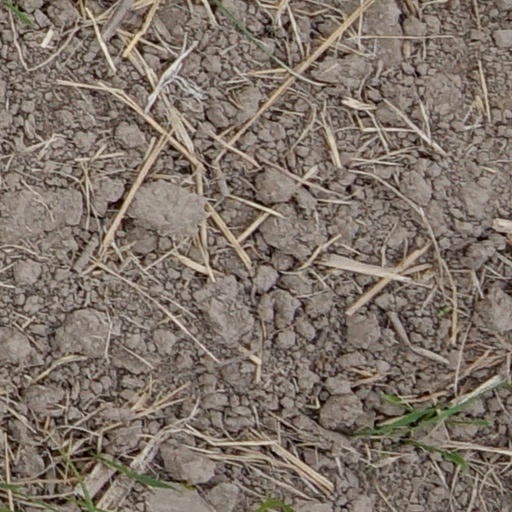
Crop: wheat